Codex Sangallensis 381

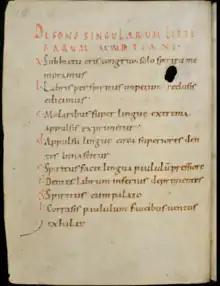
"On the sound of individual letters" of Martianus Capella. A fragment was copied in the Codex Sangallensis 381

The origins of the manuscript can be viewed as a part of a bigger process of trope writing as well as the extension of originally Roman liturgy, which was not only shaped by the three influential figures Tuotilo, Notker and Ratpert at the abbey in St. Gallen, but also occurred in the larger context of the entire Frankish empire.